The Illegitimates

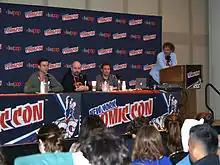
A panel discussion on the series at the 2013 New York Comic Con. From left to right: Taran Killam, Marc Andreyko, Chris Ryall and IDW VP of Marketing Dirk Wood.

The series focuses on a team of five illegitimate children, ages 18 – 30, of an aging Bond-like superspy named Jack Steele, who fathered them with various femme fatales over the course of his career. Although these five half-siblings have grown up in different parts of the world and unaware of one another, they were anonymously monitored and nurtured by Steele's employer, the international spy organization Olympus, as part of a secret project called Project Sire, with the expectation that they would one day come together to take their father's place, and if necessary, help save the world. When Steele is killed during a mission in the first issue, Olympus summons them together during such a crisis. Killam and Andreyko are fans of heroic fiction stories, such as "The Magnificent Seven", "The Dirty Dozen" and "King Arthur", in which a group is assembled of individuals who are each introduced in a way that establishes their unique characteristics, and thus, the first issue introduces the cast in this manner. The focus of the series is on the group dynamics among the siblings, including their rivalries and "daddy issues", in a manner similar to the X-Men. Although there is some humor in the series, in particular in the beginning of the story, the creators stress that it is not a parody of the spy genre like "Austin Powers". Rather, Andreyko compared the series' concept to the 1999 film "Galaxy Quest", in that it begins with a light-hearted, comedic tone, but shifts into a serious, less ironic one. The series is six issue long, and the first issue was published December 18, 2013.